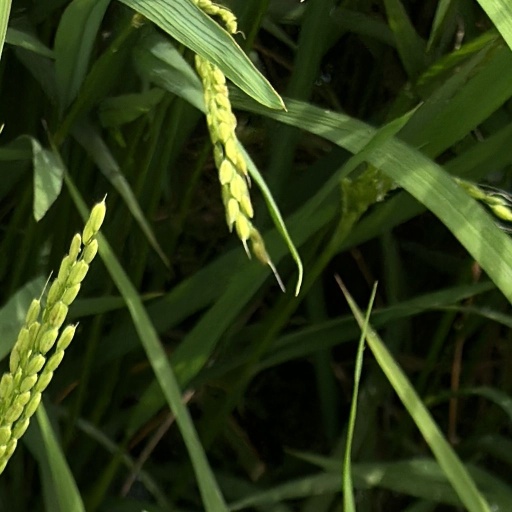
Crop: rice